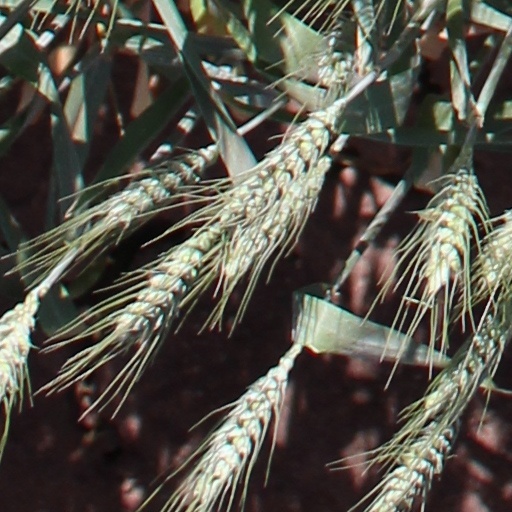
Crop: wheat